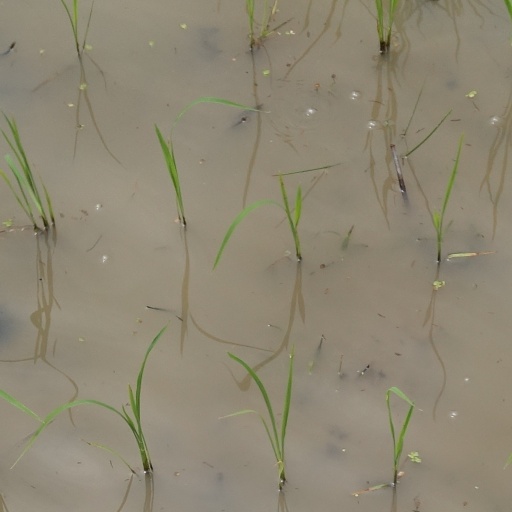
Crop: rice